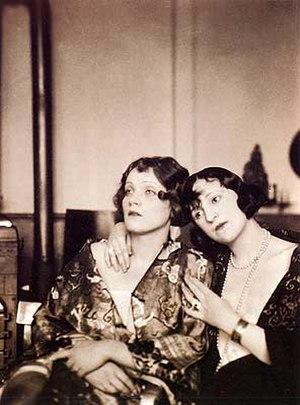
Marie Magdalene Dietrich, dite Marlene Dietrich [maɐ̯ˈleːnə ˈdiːtʁɪç], est une actrice et chanteuse allemande naturalisée américaine, née le 27 décembre 1901 à Schöneberg et morte le 6 mai 1992 à Paris 8ᵉ.
Ressel Orla, née le 18 mai 1889 à Bozen en Autriche-Hongrie et morte le 23 juillet 1931 à Berlin, République de Weimar, est une actrice autrichienne, notamment connue pour avoir joué dans les premiers films de Fritz Lang.